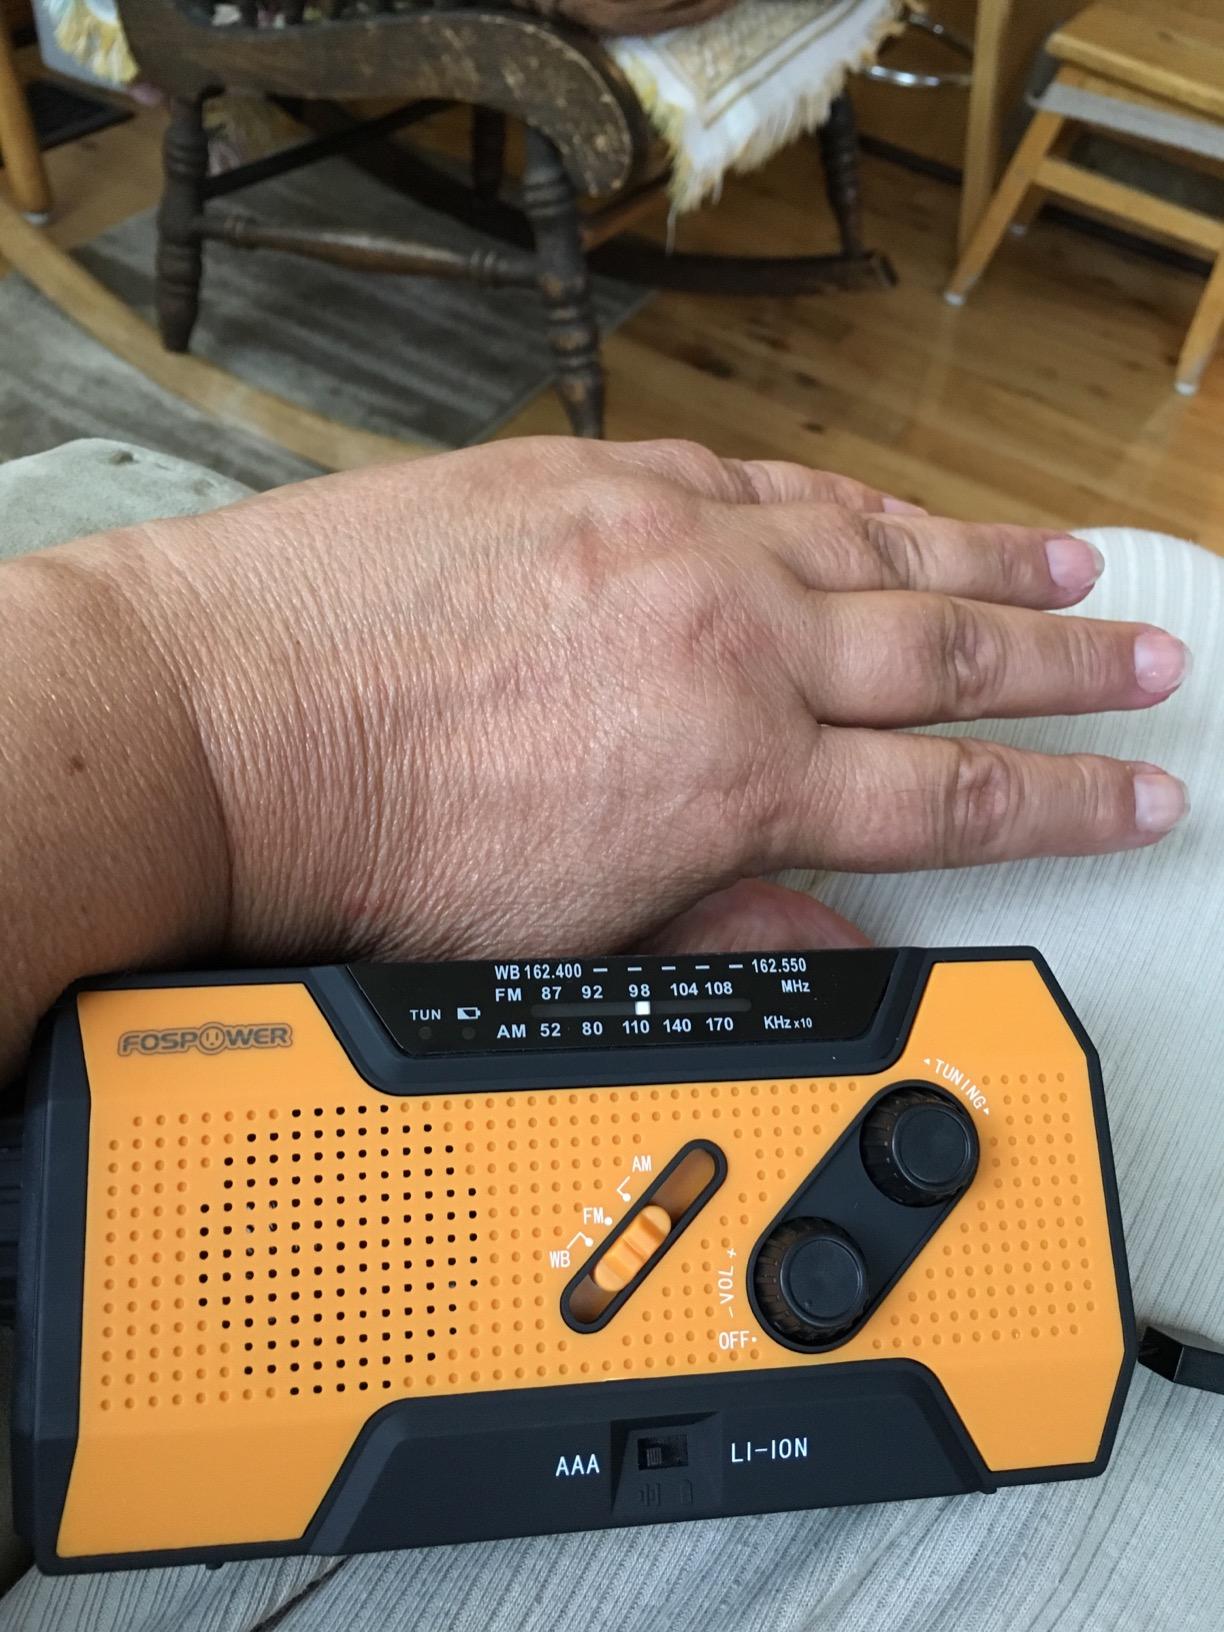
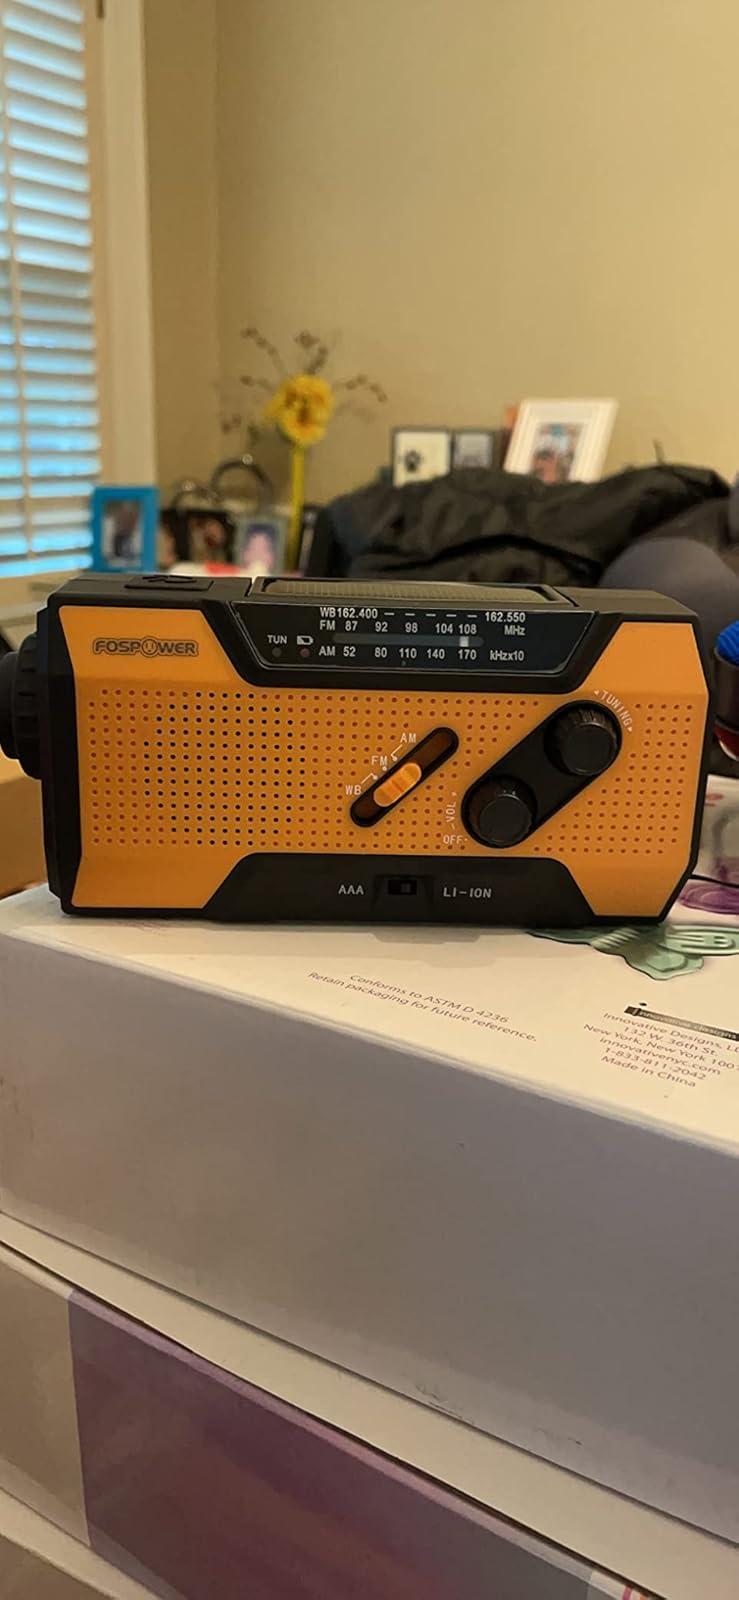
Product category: radio
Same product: yes